Inner Temple

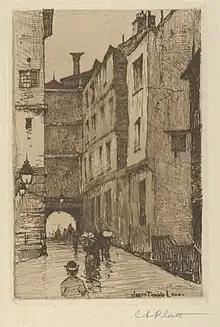
Sketch by Charles A. Platt 1883 of Middle Temple Lane (Inner Temple buildings on the right).

Much of the Inn was destroyed in the Great Fire of London in 1666, and extensive damage was done in other fires in 1677 and 1678. One of these fires destroyed Caesar's Buildings, on Middle Temple Lane where Lamb Buildings now stand, and the site was purchased by Middle Temple from Inner Temple, which needed the proceeds to repair or rebuild other buildings.